Polish Golden Age

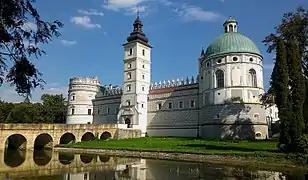
Castle in Krasiczyn

Following the European and Italian in particular musical trends, the Renaissance music was developing in Poland, centered around the royal court patronage and branching from there. Sigismund I kept from 1543 a permanent choir at Wawel Castle, while the Reformation brought large scale group Polish language church singing during the services. Jan of Lublin wrote a comprehensive tablature for the organ and other keyboard instruments. Among the composers, who often permeated their music with national and folk elements, were Wacław of Szamotuły, Mikołaj Gomółka, who wrote music to Kochanowski translated psalms, and Mikołaj Zieleński, who enriched the Polish music by adopting the Venetian School polyphonic style.